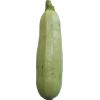
Label: Zucchini 1